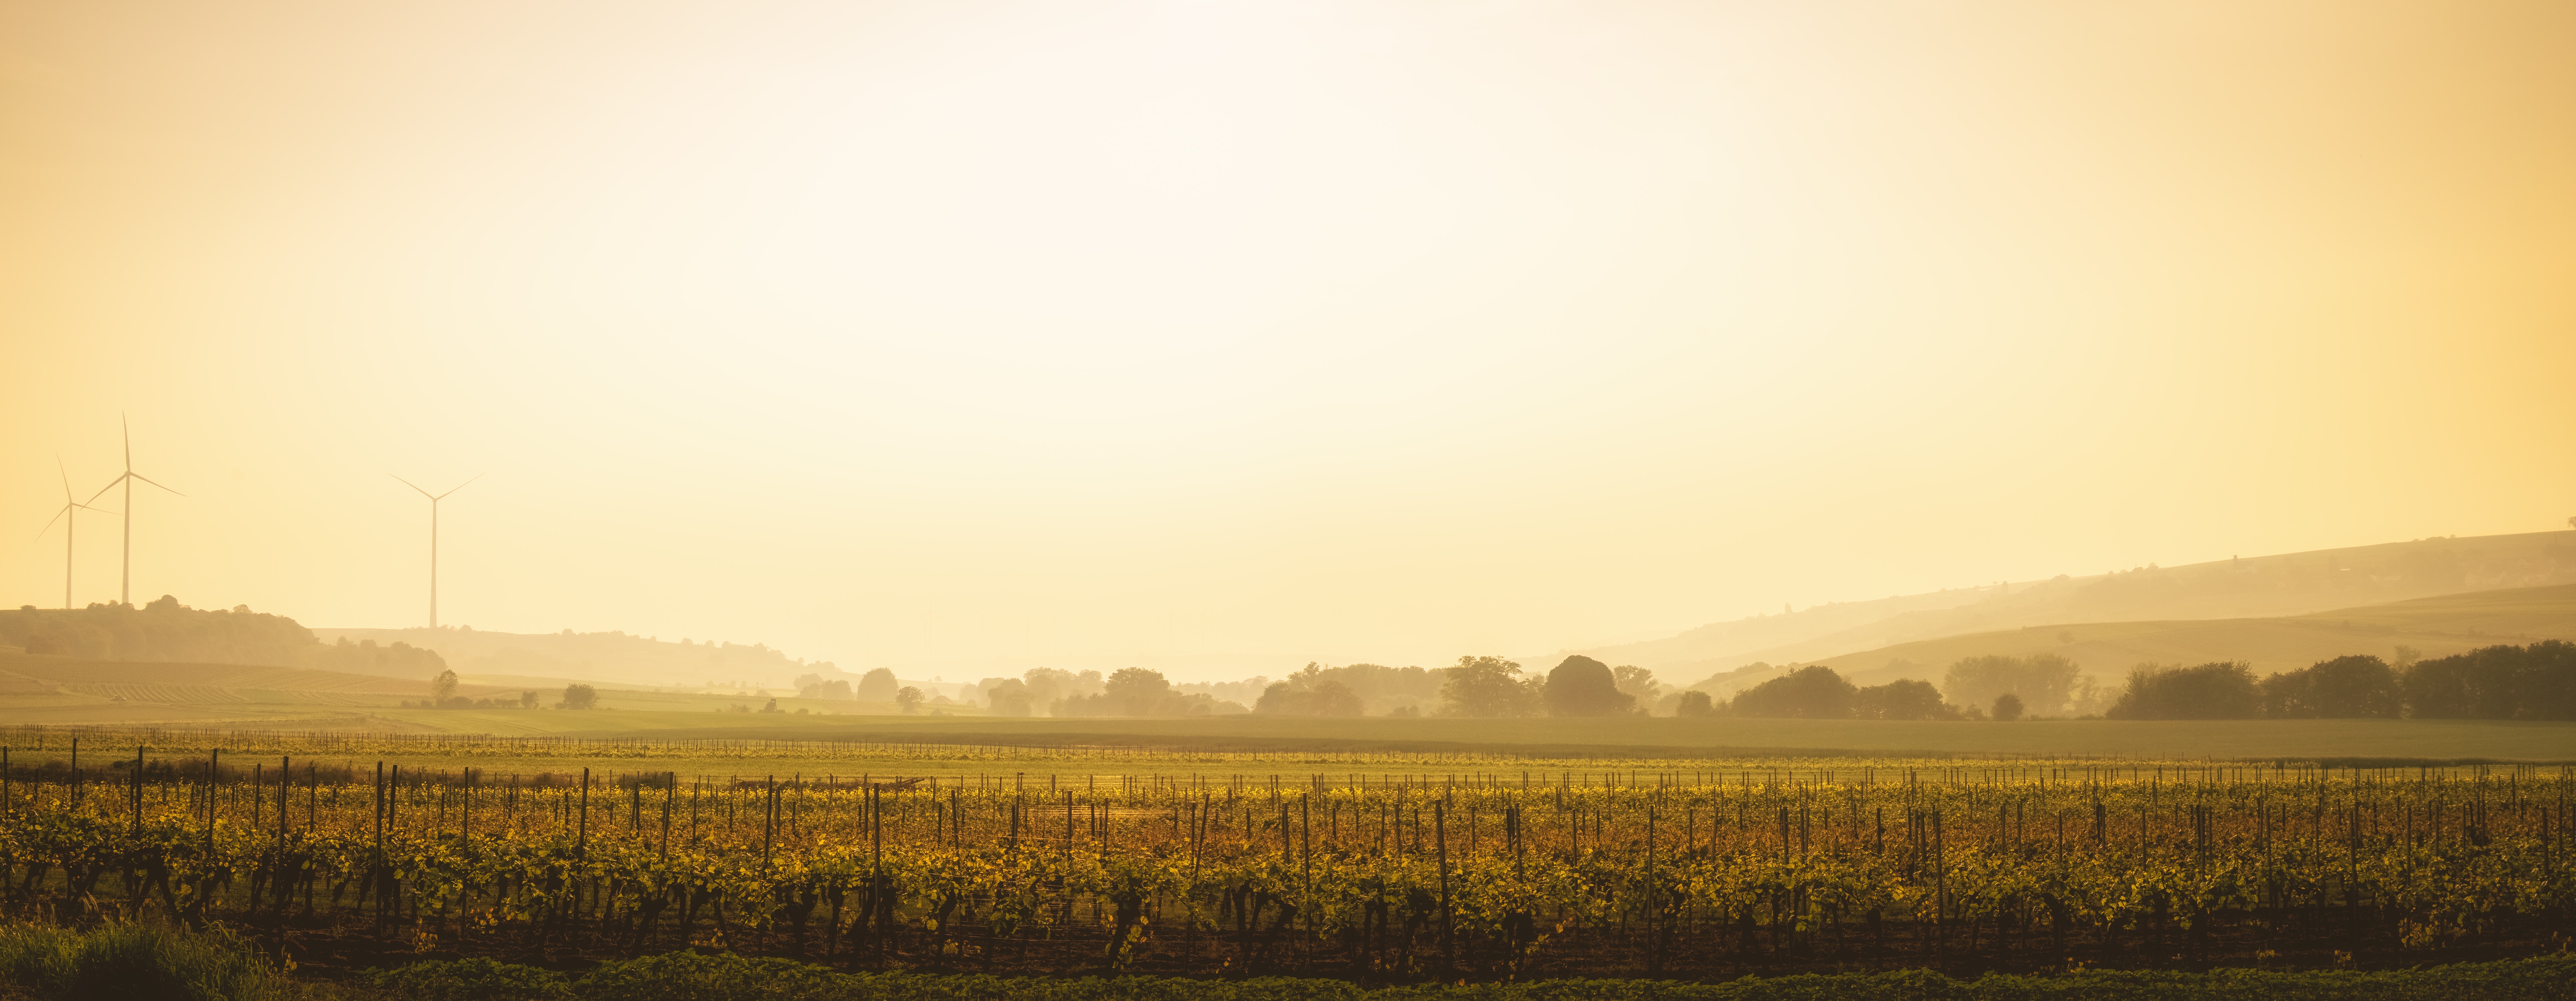
landscape, horizon, sky, sun, fog, sunrise, sunset, mist, field, prairie, sunlight, morning, hill, dawn, dusk, evening, haze, agriculture, plain, rural area, atmospheric phenomenon